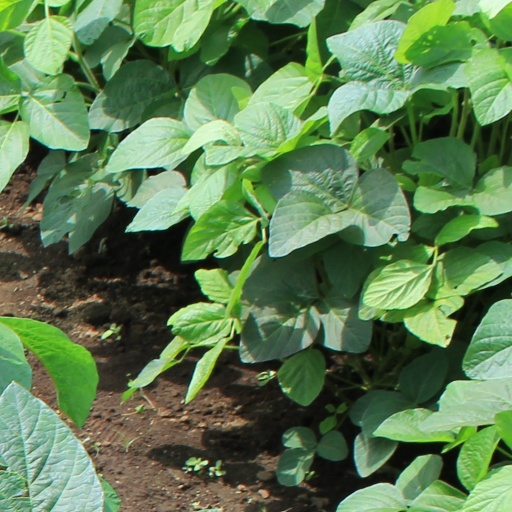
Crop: soybean